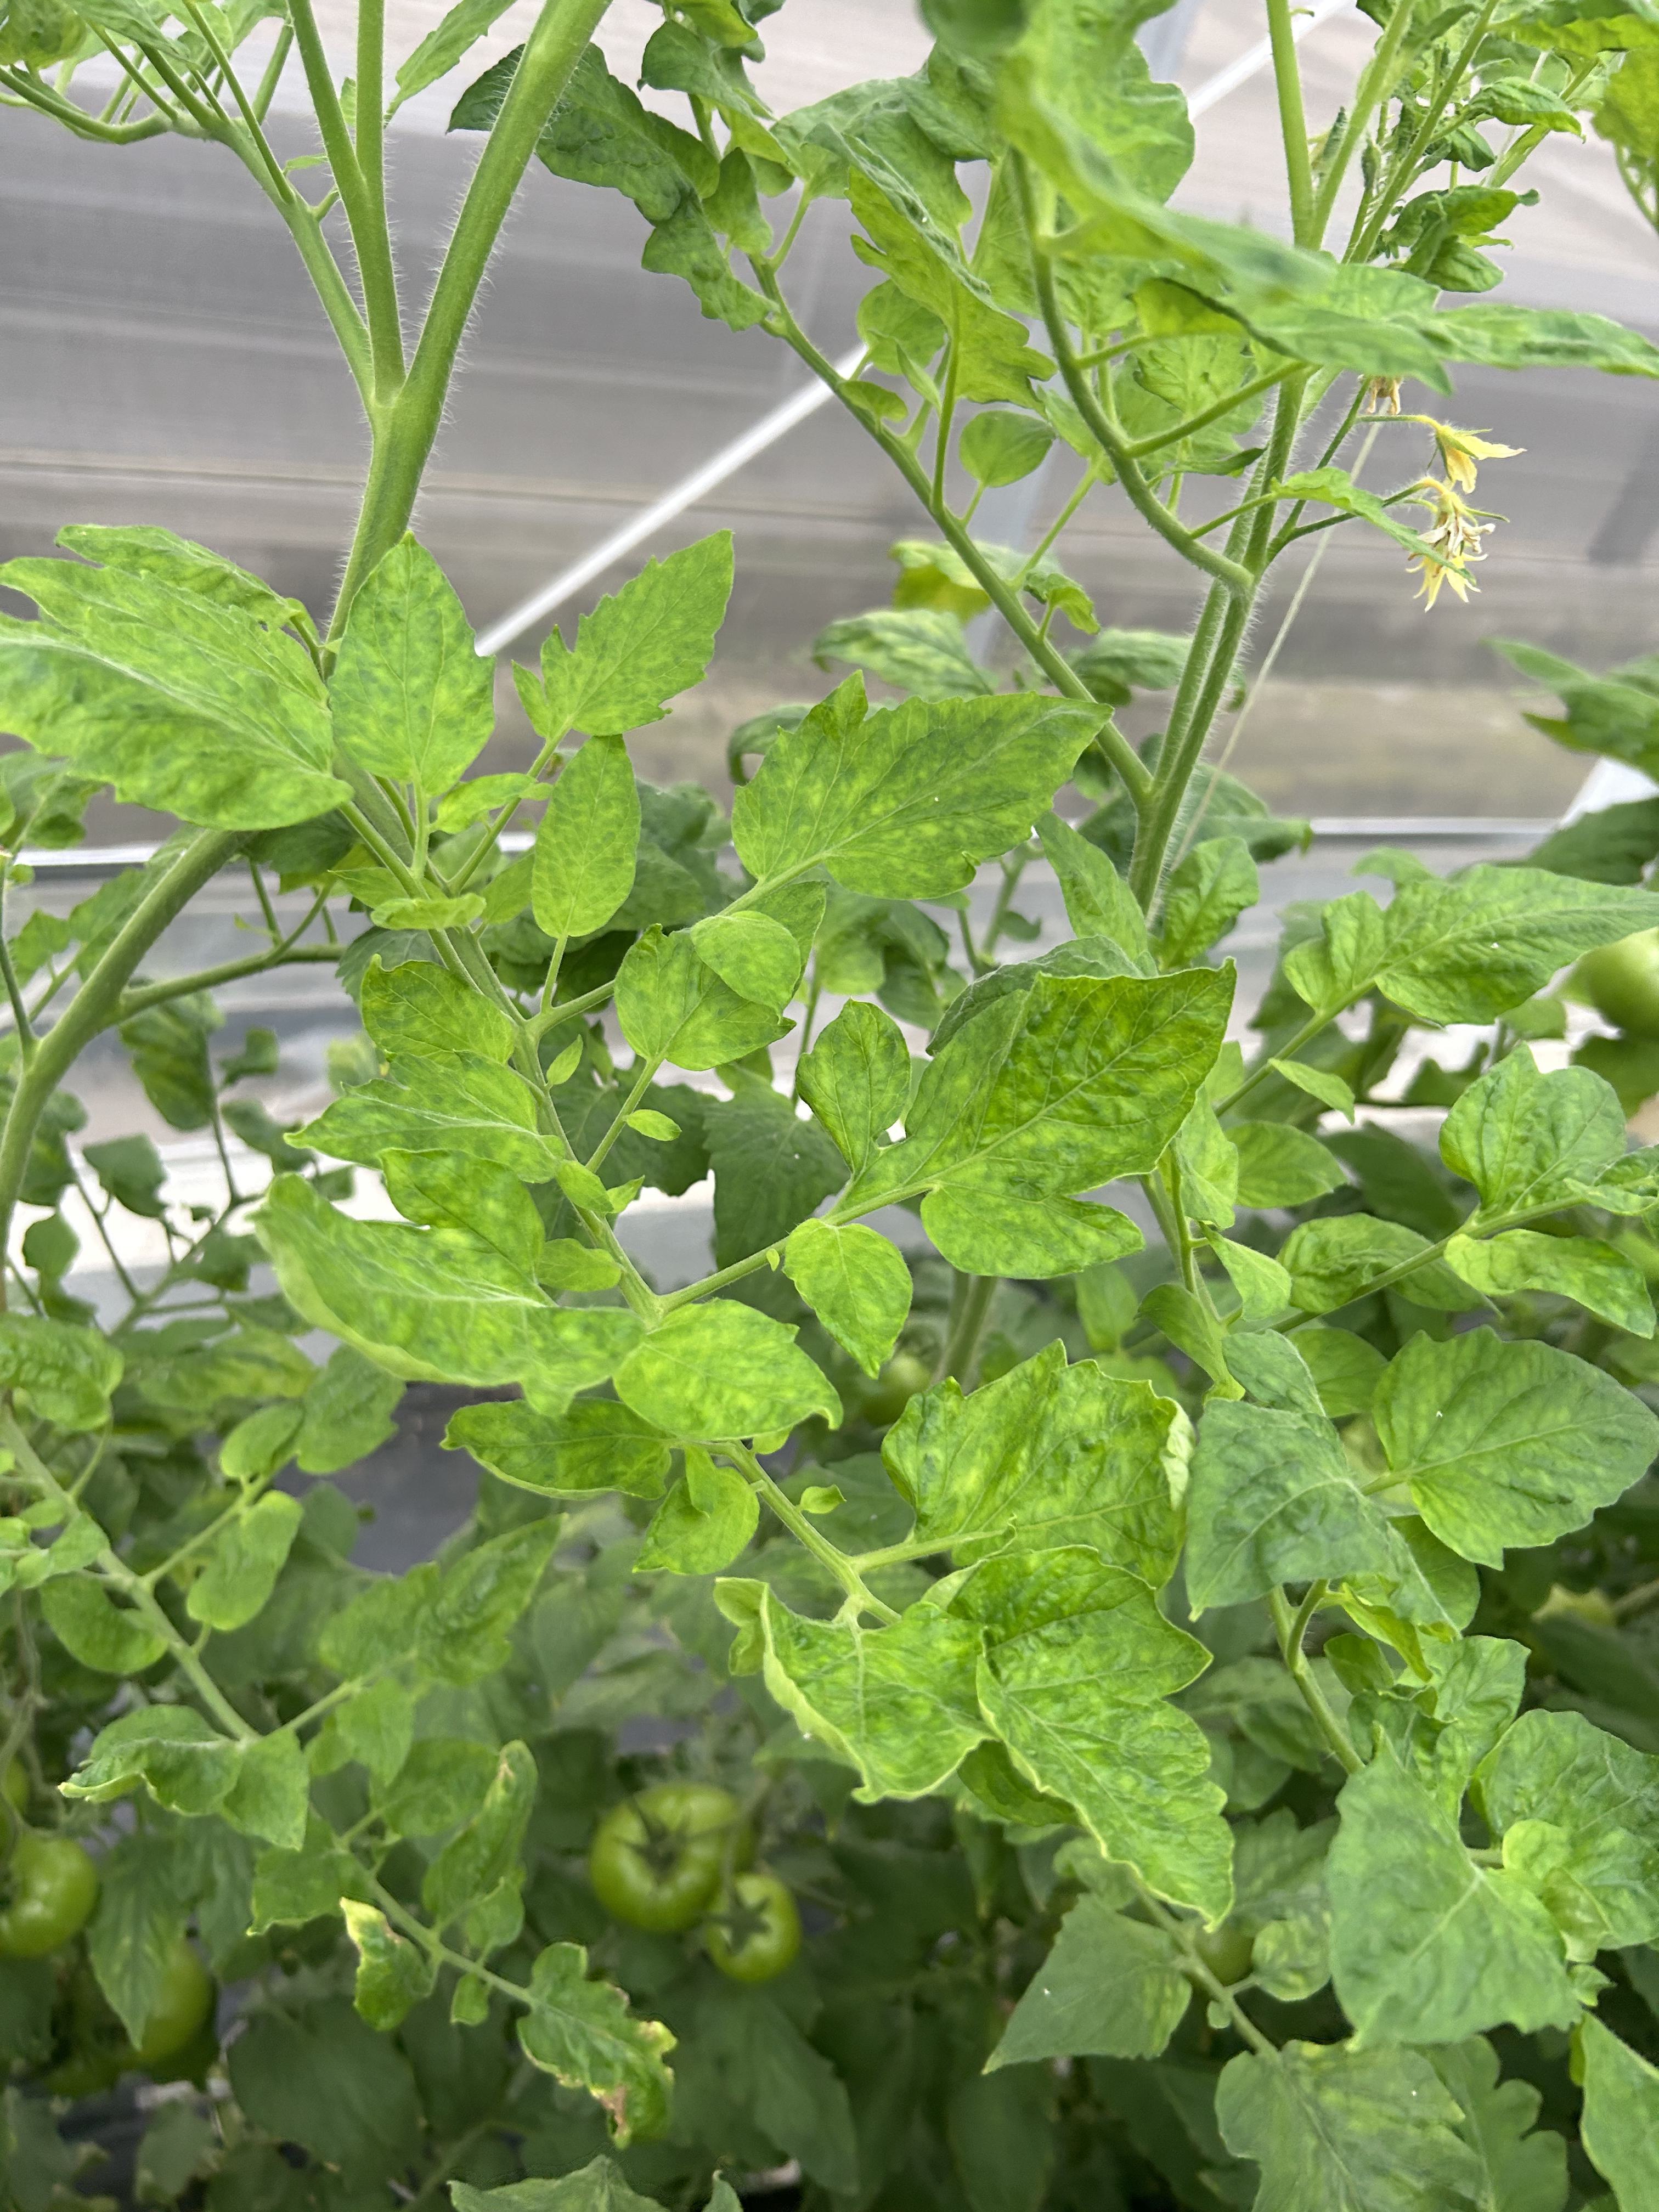
Disease: Viral